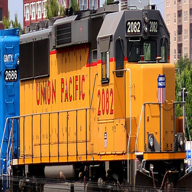
Vehicle type: Trains